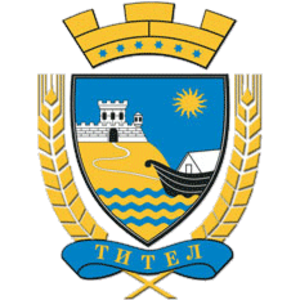
Les élections municipales serbes de 2012 ont eu lieu le 6 mai 2012, en même temps que le premier tour de l'élection présidentielle, que les élections législatives et que les élections provinciales en Voïvodine.
Titel est une ville et une municipalité de Serbie situées dans la province autonome de Voïvodine. Elles font partie du district de Bačka méridionale. Au recensement de 2011, la ville comptait 5 247 habitants et la municipalité dont elle est le centre 15 554.
Les villes de Serbie sont définies par l'Institut de statistiques de la République de Serbie, qui répartit les localités en « localités urbaines »